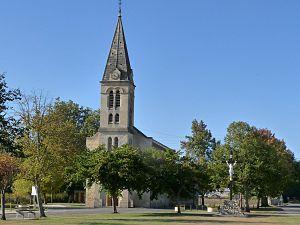
église de Naujac-sur-Mer, Gironde, France